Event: Typhoon Ruby
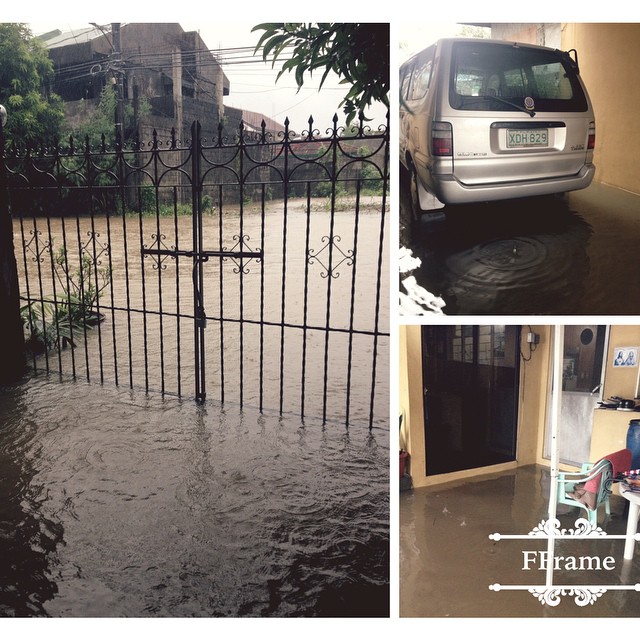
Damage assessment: damage